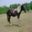
Label: horse